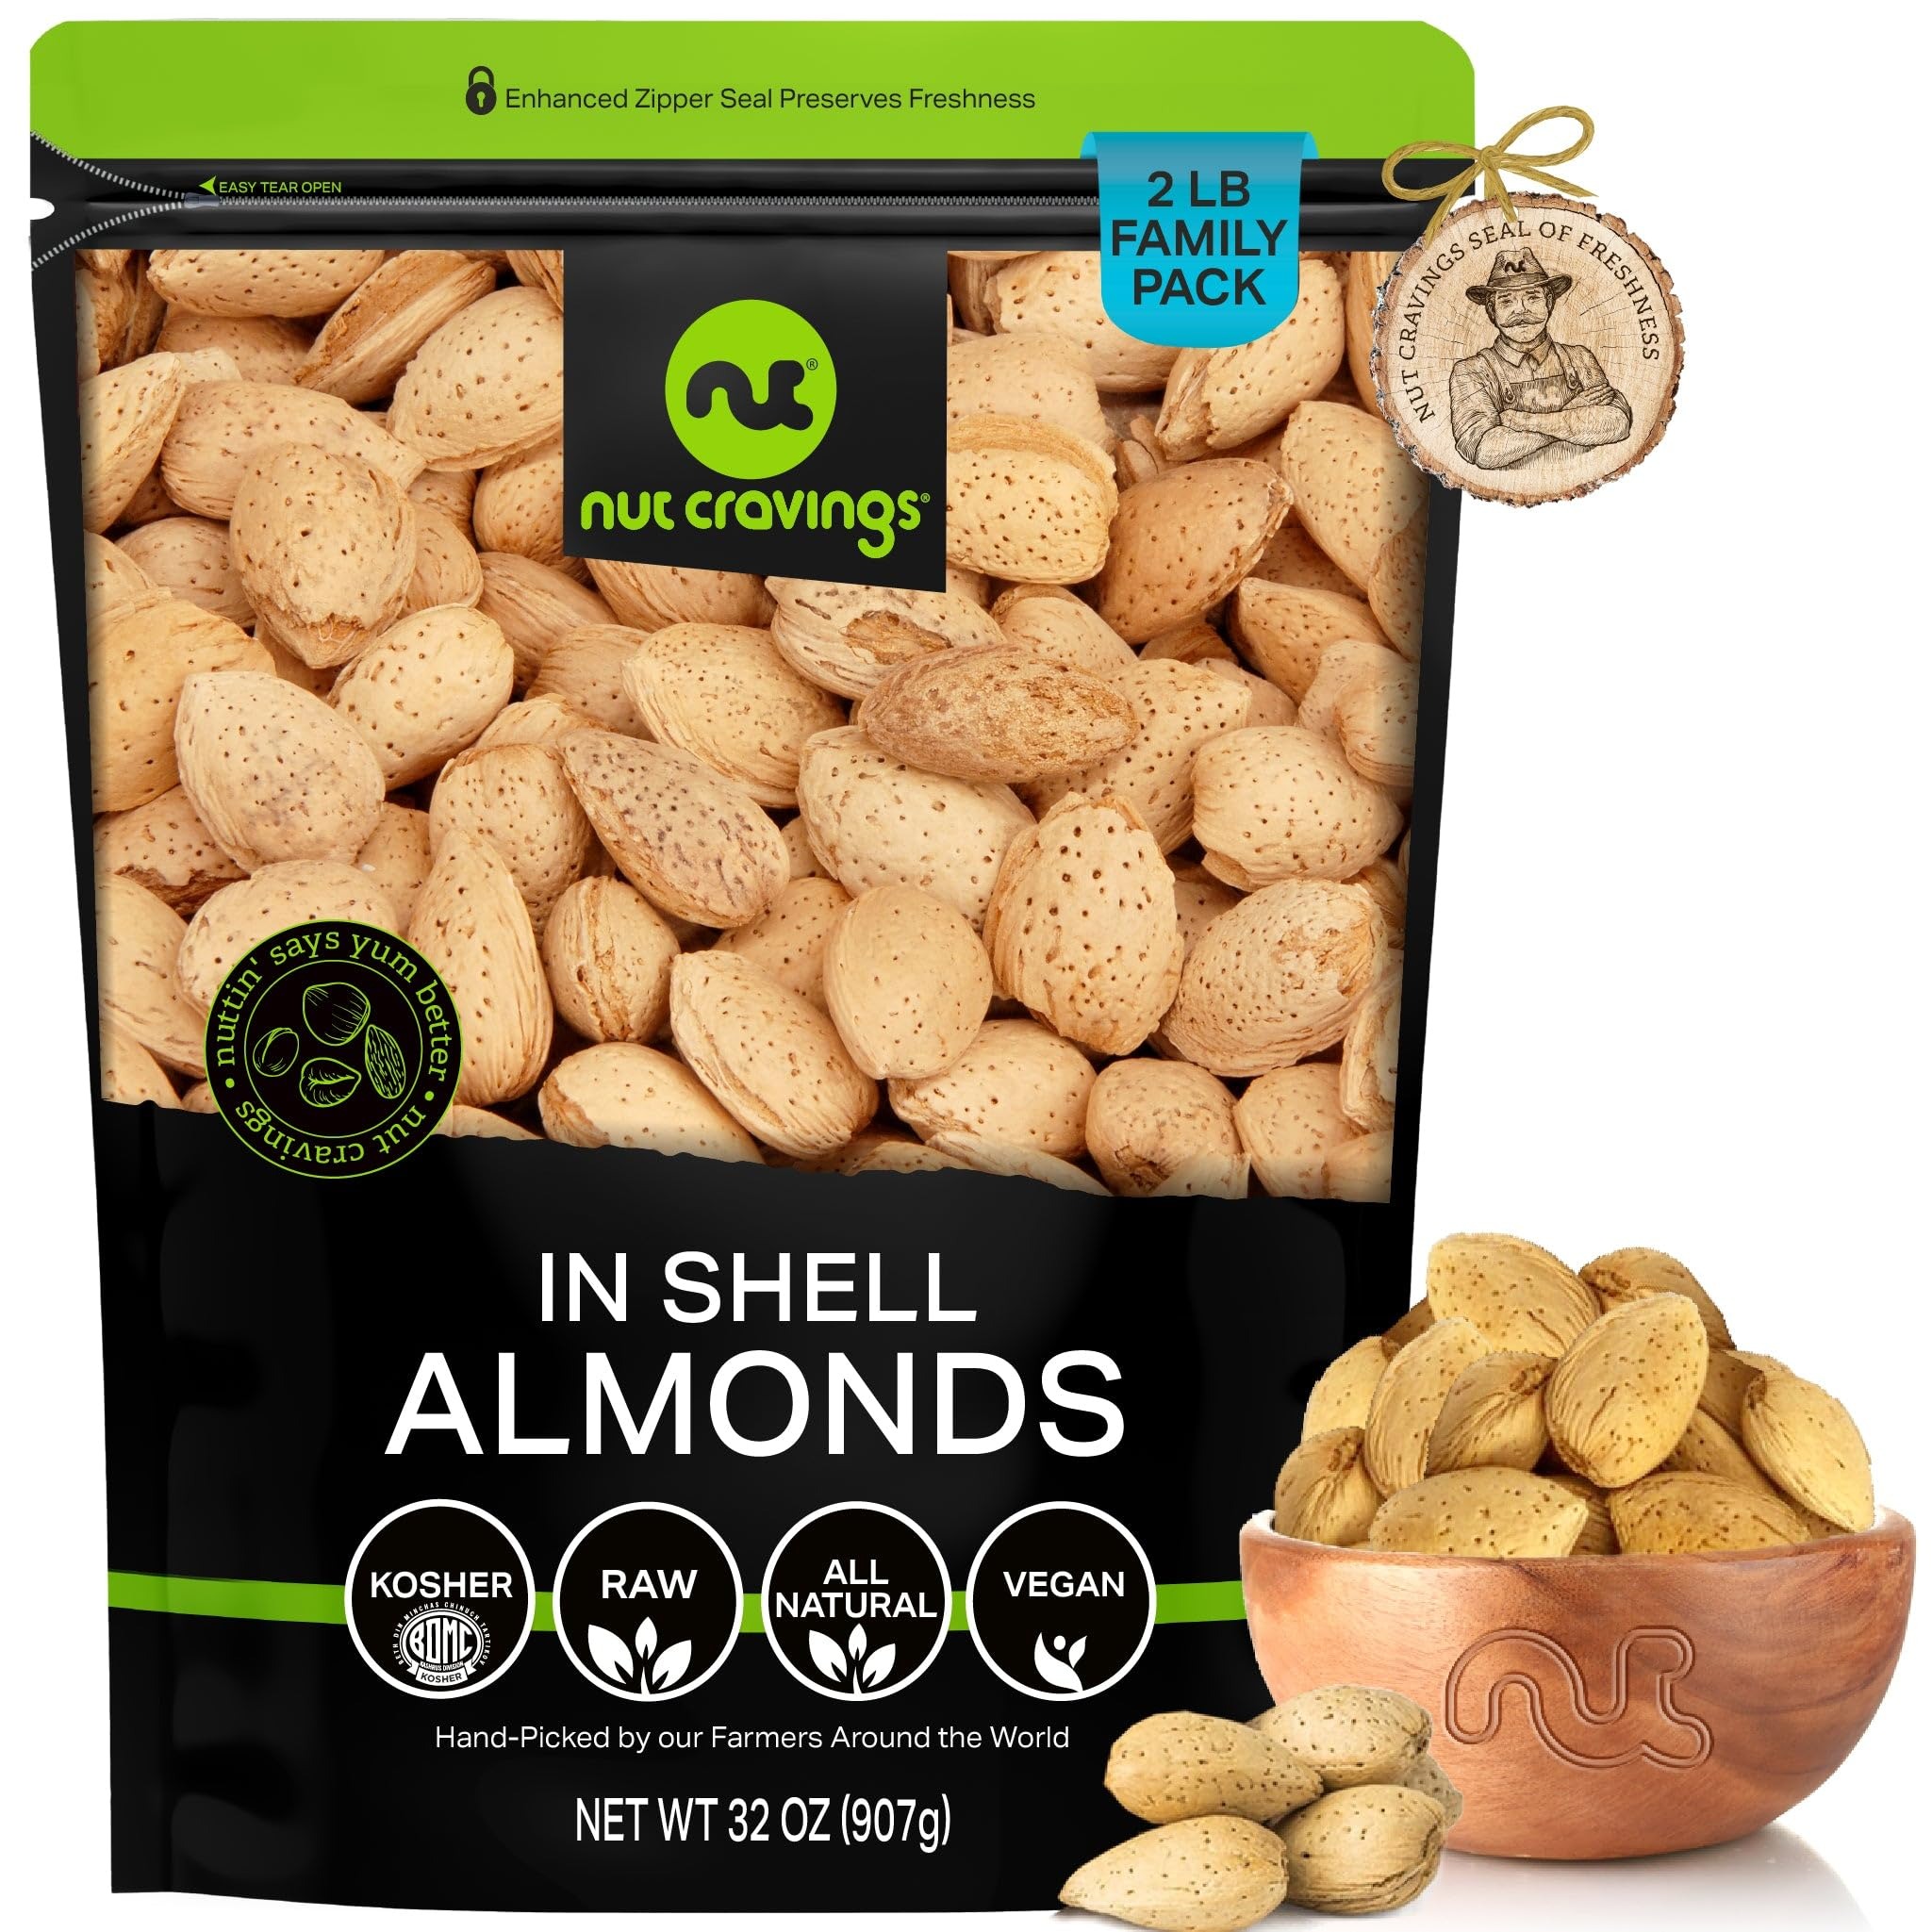
Item Name: NUT CRAVINGS - In Shell Almonds - Raw, Whole, (32oz - 2 LB) Packed Fresh in Resealable Bag - Nut Snack - Healthy Protein Food, All Natural, Keto, Vegan, Kosher Ideal for Trail Mixed Nuts
Bullet Point 1: THE MOST DELICIOUS IN-SHELL RAW ALMONDS EVER: Our In-shell Raw Almonds are delicious, all natural, unbleached, peerless, grade A almonds. We source the highest quality of almonds so that your taste buds are delighted with every bite!
Bullet Point 2: IDEAL FOR YUMMY RECIPES, SOLO SNACKING, AND MORE: Our In-shell Raw Almonds are great for solo snacking sessions, healthy meals, smoothies or shakes, baking, desserts You name it!
Bullet Point 3: FRESH AND NUTRITIOUS NEVER LOOKED BETTER TOGETHER: Our almonds are not only fresh, crunchy, and full of flavor, but are also a healthy snack choice full of nutrients, vitamins, and antioxidants!
Bullet Point 4: TOP 'NUTCH' RESEALABLE BAG: Our zipper-style easily resealable bags make sure your almonds are kept fresh. Storing them at home? They'll stay fresh. Bringing them to work? They'll stay fresh. Taking them with you on your next trip? Fresh!
Bullet Point 5: FARMERS SEAL OF FRESHNESS: Our almonds are hand picked by our farmers and carefully selected at our packing facilities in New York after passing our strict quality control processes. This ensures you only get the freshest and highest quality nuts in the market.
Product Description: <p>Nut Cravings brings you the perfect treat: a bag of the yummiest quality of nuts.<br><br> Our In-shell Raw Almonds are <b>delicious, all natural, unbleached, peerless, grade A almonds.</b> Sounds like premium quality, huh? That's exactly what they are. We source the highest quality of almonds so that your taste buds are delighted with every bite.<br><br> <b>Treat yourself or a loved one to nature's goodness with our Raw Almonds In-Shell!<br><br></b> They come beautifully presented in our TOP "NUTCH" bags to provide the ultimate experience. These resealable bags will keep them as fresh and delicious as they were when handpicked at our farms.<br><br><br> <b>In-shell Raw Almonds are great for solo snacking sessions, healthy meals, smoothies or shakes, baking, desserts You name it!<br><br><br></b> <b>In addition, there's a cute story behind them!<br><br></b> Lewis and Lindsay Cooper founded Nut Cravings in 2015 with the idea of mixing the two things they loved the most: travelling the world, and snacking. Today, our snacks are grown all around the world before travelling all the way to New York to be packed fresh and delivered right to your door.<br><br><br> <b>Do you want to know how much goodness you get in every bag?<br><br></b> We have bags with 16oz (1lb), 32oz (2lb), 48oz (3lb) and 80oz (5lb), you choose your size!<br><br> Ready to get delighted by these delicious snacks?
Value: 32.0
Unit: Ounce

Price: 19.97